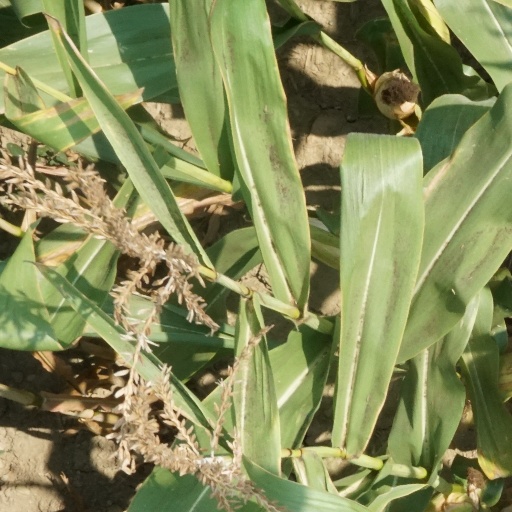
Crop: maize; corn